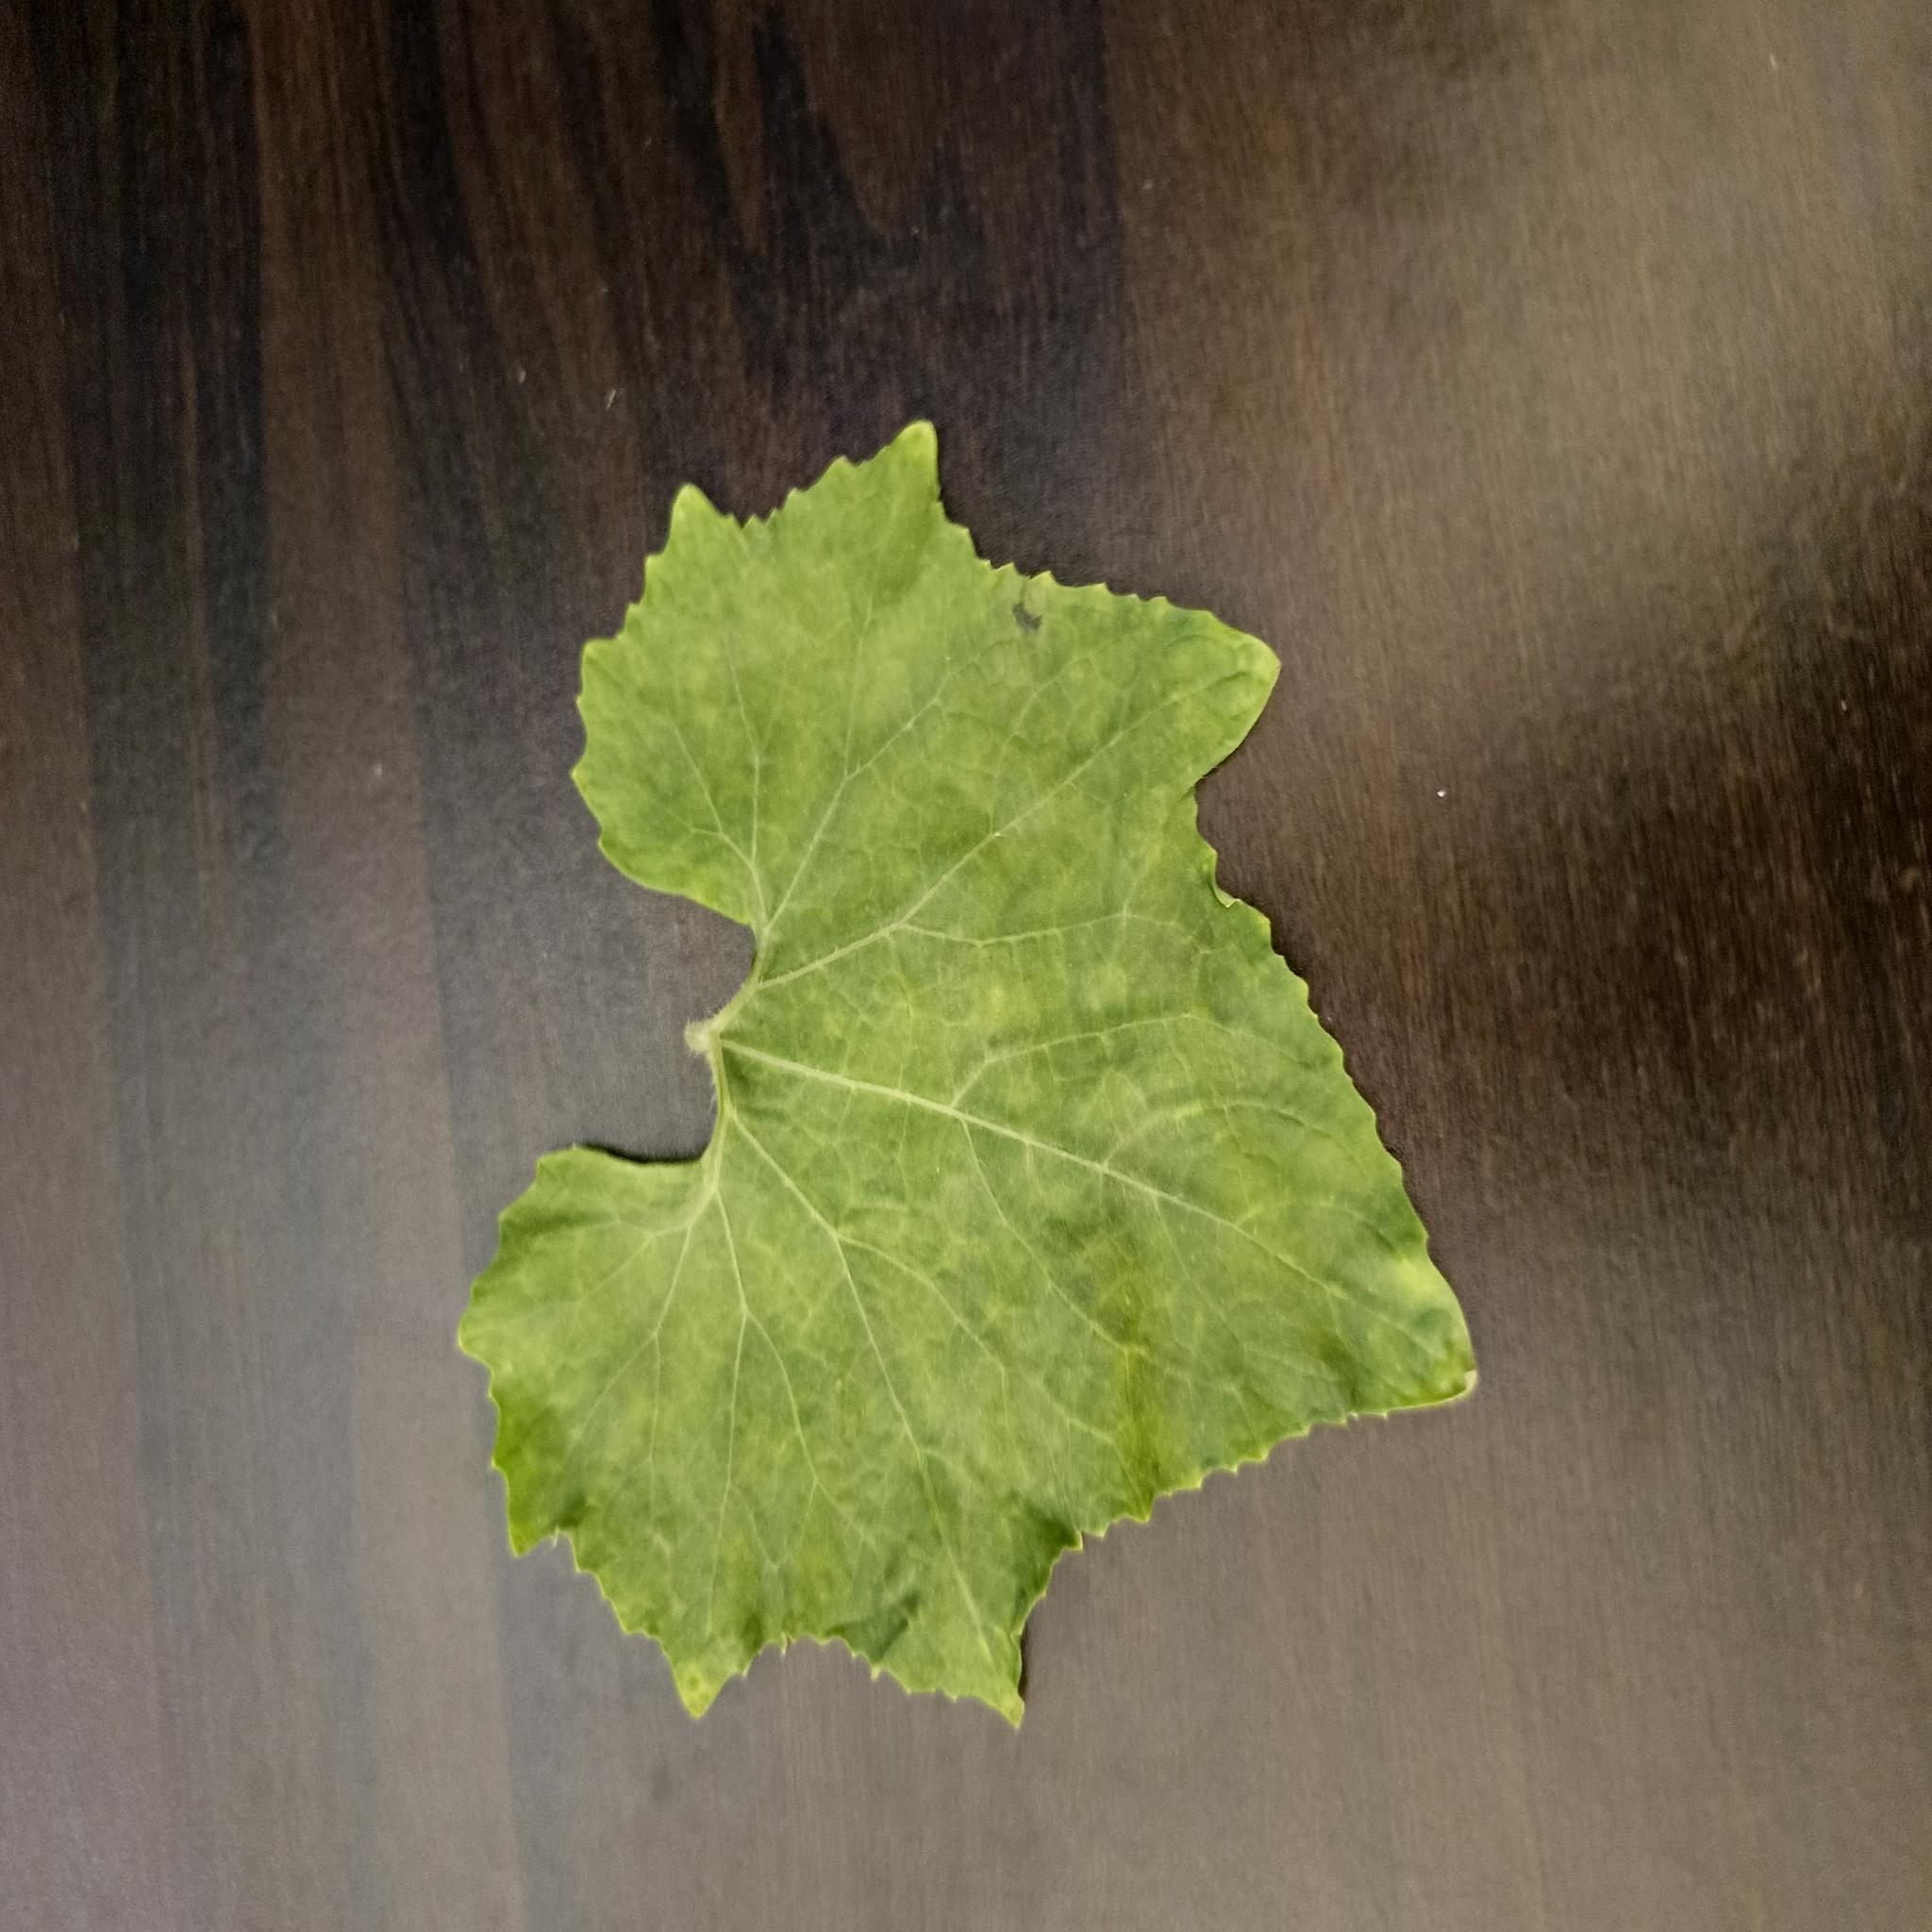
Label: Healthy